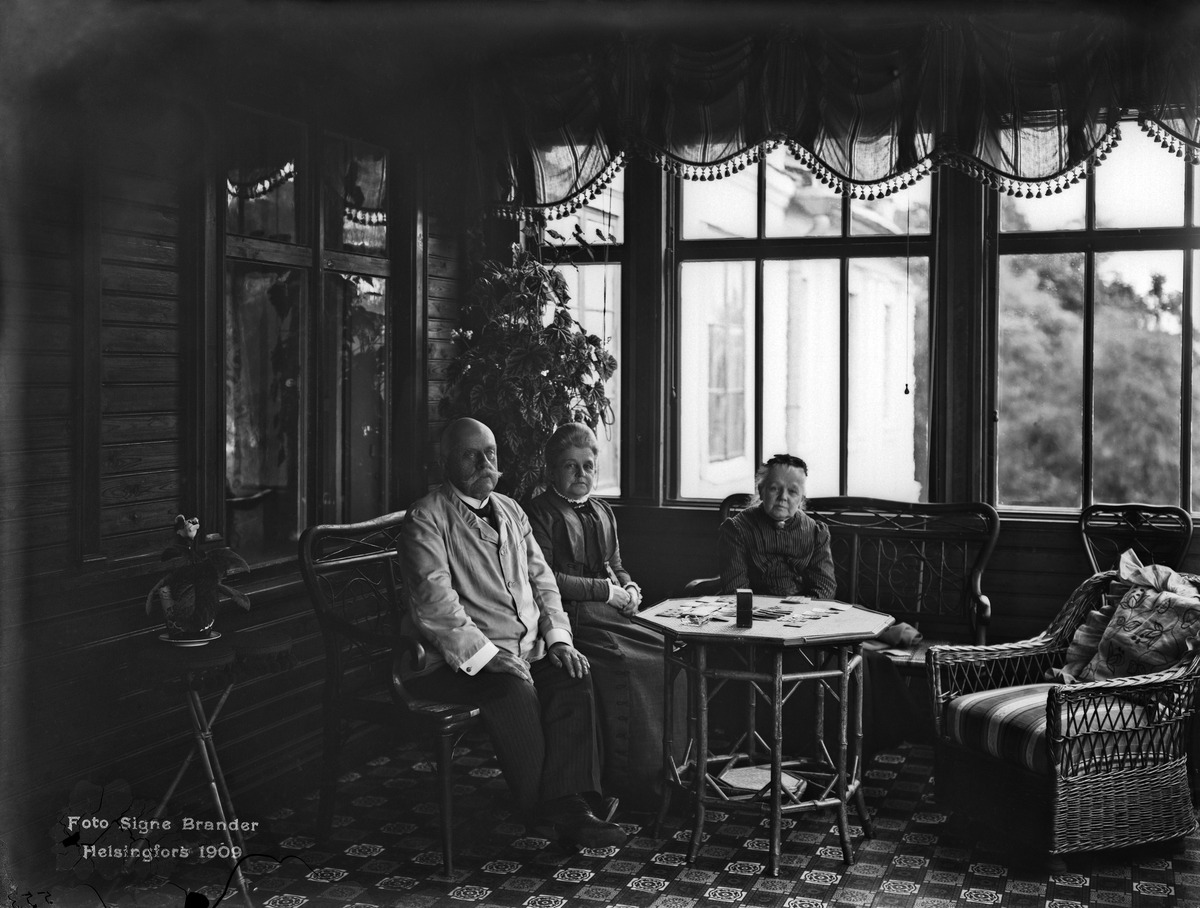
Munkkiniemen kartano
sisällön kuvaus: Munkkiniemen kartano. Vapaaherra kenraali Georg Edvard Ramsay ja vapaaherratar Elisabeth Ramsay kotinsa kuistilla. mustavalkoinen
Kuvaaja: Brander, Signe, valokuvaaja
Ajankohta: kuvausaika 1909
Paikka: Suomi, Uusimaa, Helsinki, Kartanontie 1
Aiheet: Ramsay, Elisabeth, Ramsay, Georg Edvard, kartanot, asuminen